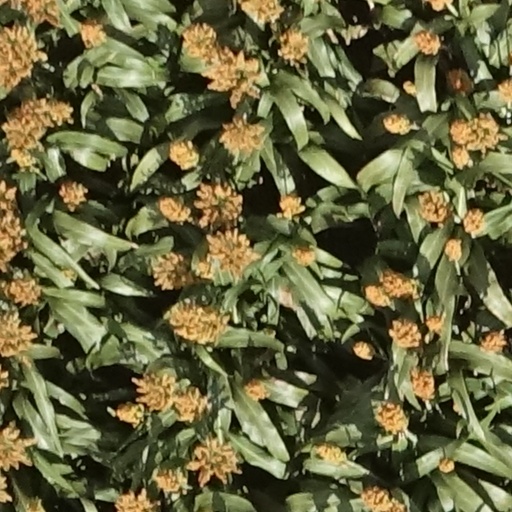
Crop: sorghum